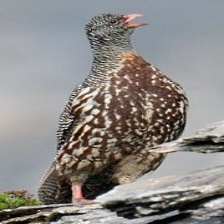
Species: SNOW PARTRIDGE
Scientific name: LERWA LERWA
ImageNet parent category: partridge